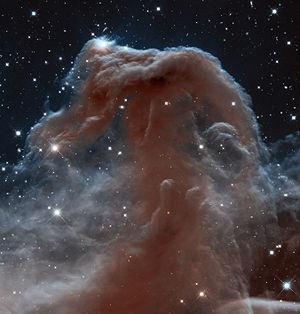
La nébuleuse de la Tête de Cheval, officiellement connue sous le nom de Barnard 33, est une nébuleuse obscure dans la constellation d'Orion. La nébuleuse est située juste en dessous d'Alnitak, l'étoile la plus à l'est de la ceinture d'Orion.
Le télescope spatial Hubble est un télescope spatial développé par la NASA avec une participation de l'Agence spatiale européenne, opérationnel depuis 1990. Son miroir de grande taille, qui lui permet de restituer des images avec une résolution angulaire inférieure à 0,1 seconde d'arc, ainsi que sa capacité à observer à l'aide d'imageurs et de spectroscopes dans l'infrarouge proche et l'ultraviolet, lui permettent de surclasser, pour de nombreux types d'observation, les instruments au sol les plus puissants, handicapés par la présence de l'atmosphère terrestre. Les données collectées par Hubble ont contribué à des découvertes de grande portée dans le domaine de l'astrophysique, telles, que la mesure du taux d'expansion de l'Univers, la confirmation de la présence de trous noirs supermassifs au centre des galaxies, ou l'existence de la matière noire et de l'énergie noire.